Guelphs and Ghibellines

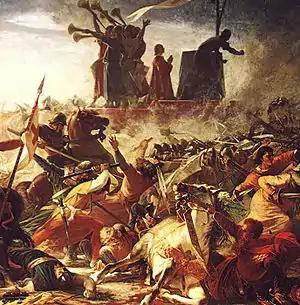
The defence of the Carroccio during the battle of Legnano (1176) by Amos Cassioli (1832–1891)

The conflict between Guelphs and Ghibellines arose from the political divisions caused by the Investiture Controversy, about whether secular rulers or the pope had the authority to appoint bishops and abbots. Upon the death of Emperor Henry V, of the Salian dynasty, the dukes elected an opponent of his dynasty, Lothair III, as the new emperor. This displeased the house of Hohenstaufen, who were allied with and related to the old dynasty. Out of fear of the Hohenstaufen, Lothair III placed himself under the pope's protection. To this end, he ceded all Imperial rights to the pope under Henry V's Concordat of Worms. War then broke out in Germany between those who supported the Hohenstaufen, and those who were aligned to Lothair and the pope. Upon Lothair's death, the Hohenstaufen Conrad III was elected, while Lothair's heir, Henry the Proud, of the House of Welf, continued fighting.